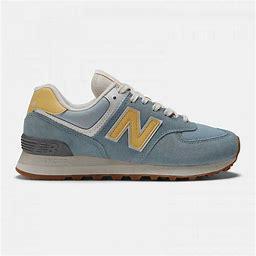
Brand: New
Model: Balance WL574